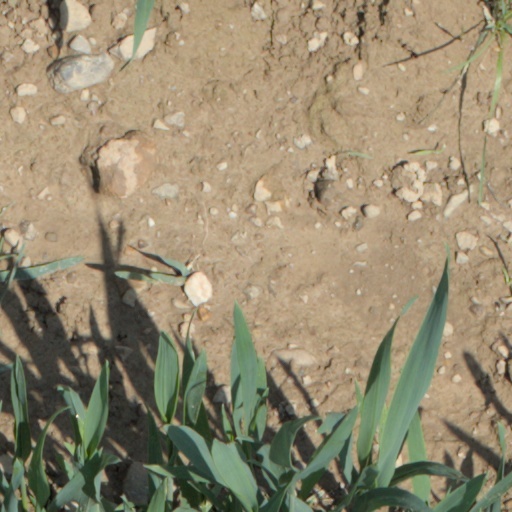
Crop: wheat